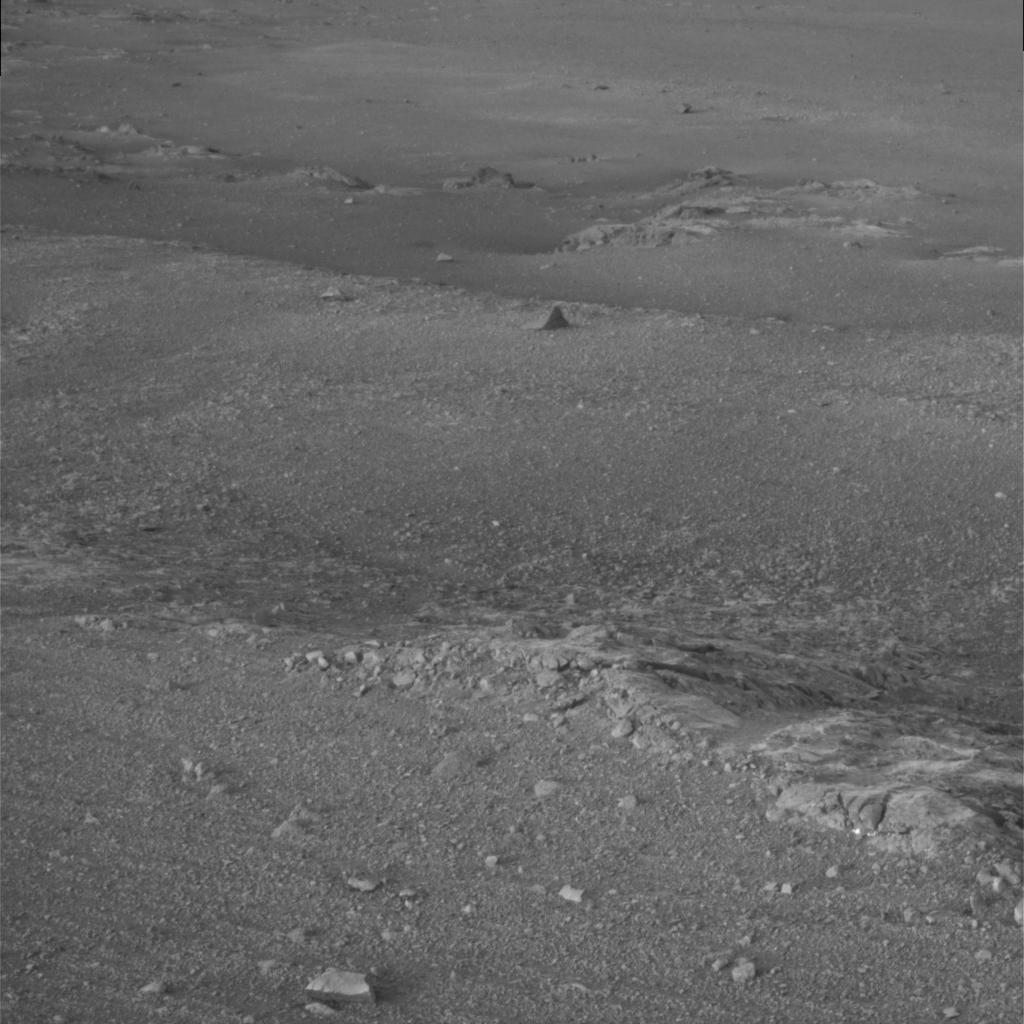
Surface features visible: Rock Outcrops, Clasts, Soil, Nearby Surface